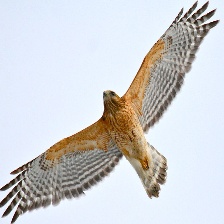
Species: RED SHOULDERED HAWK
Scientific name: BUTEO LINEATUS